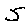
Label: 5